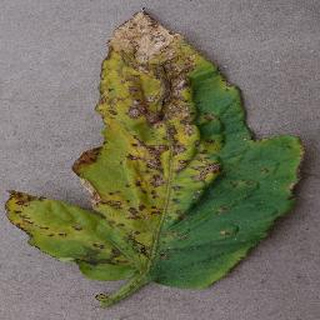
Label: tomato_bacterial_spot